Samuel Friedrich Diez

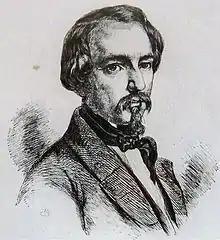
self portrait, 1830

Samuel Friedrich Diez ( 19 December 1803 – 11 March 1873) was a German portraitist and court official. He served as court painter to Georg II, Duke of Saxe-Meiningen. An influential artist in royal courts across Europe, he was made Honorary Designer of His Majesty The King of the Belgians by Leopold I of Belgium. Diez also served in a political role at court, and was appointed as a Privy Councillor by Heinrich LXVII, Prince Reuss Younger Line.